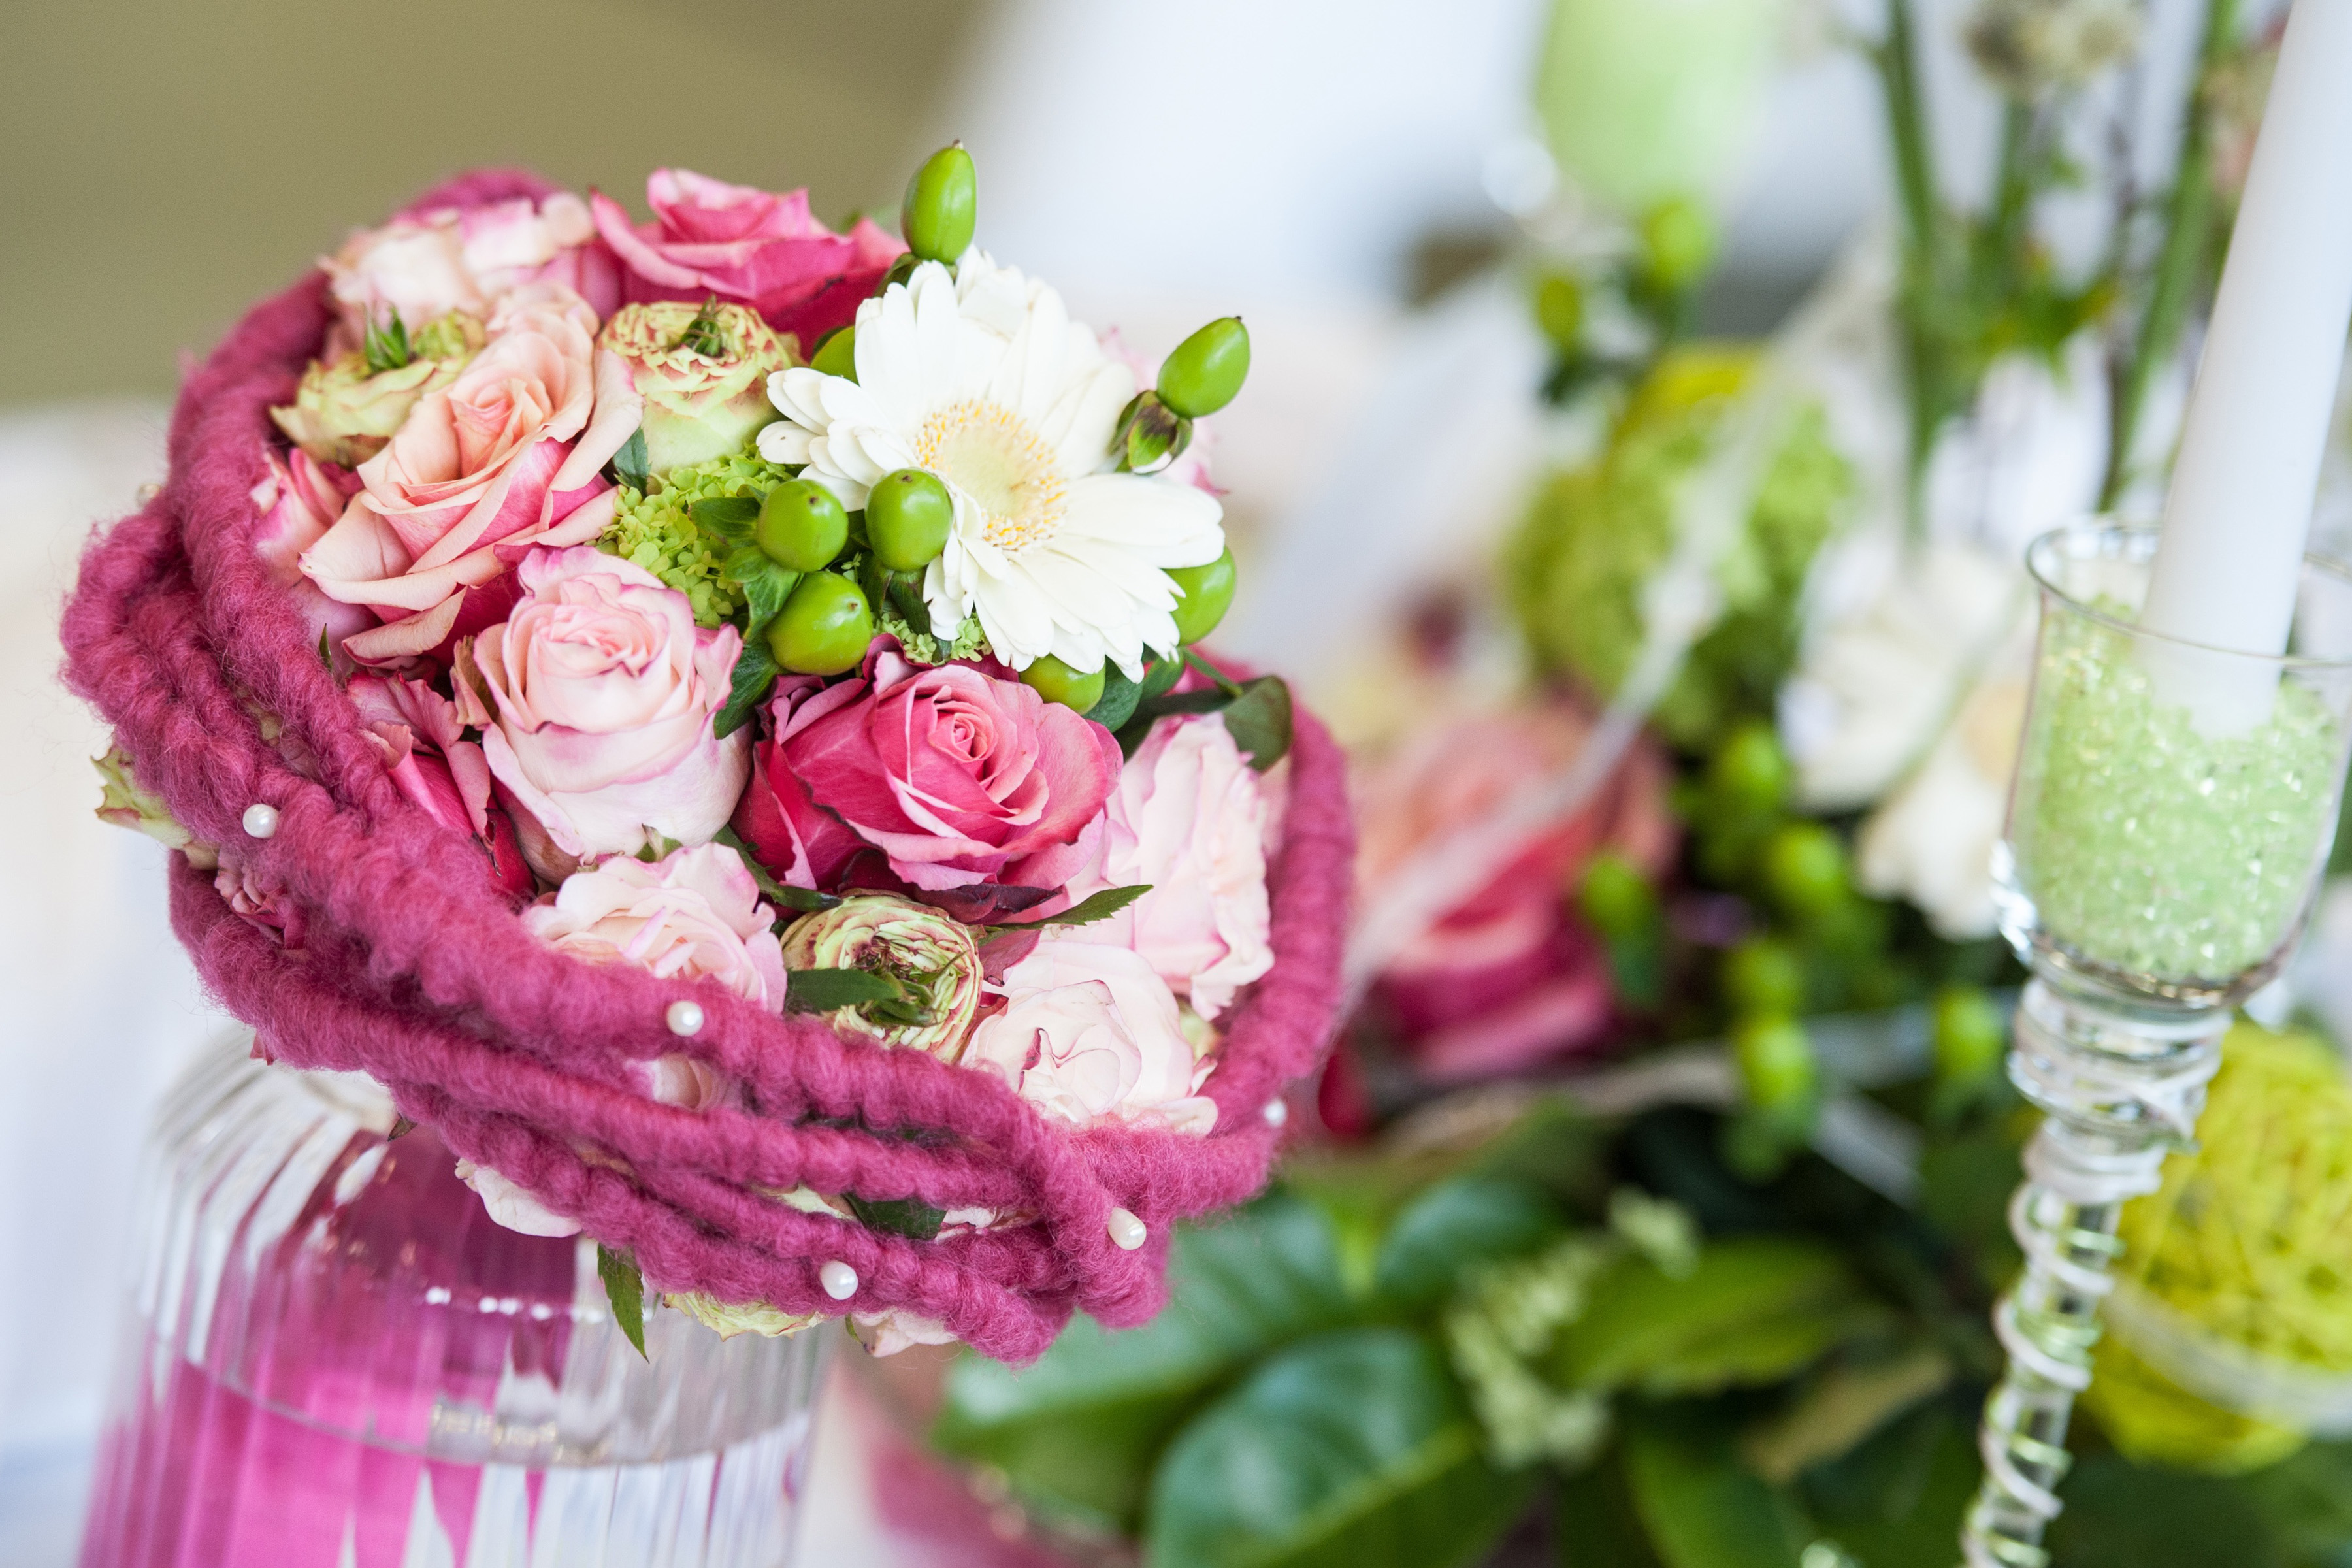
flower, pink, flower arranging, bouquet, cut flowers, floristry, garden roses, floral design, plant, rose, centrepiece, rosa centifolia, rose family, petal, flowering plant, peony, persian buttercup, rose order, magenta, wildflower, wedding ceremony supply, peach, tableware